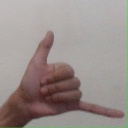
अक्षर: द